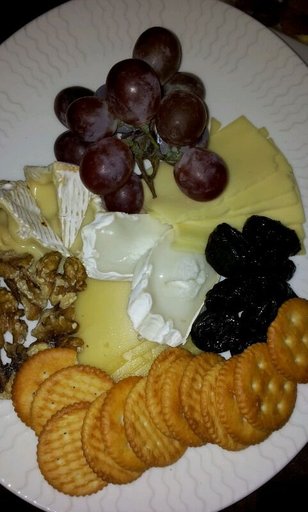
Label: cheese_plate